Sir John Austin, 1st Baronet

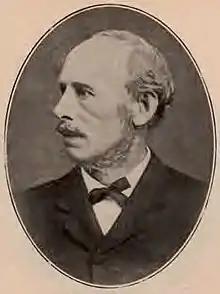
Sir John Austin

At the 1886 general election, he was elected as Member of Parliament for Osgoldcross in the West Riding of Yorkshire, defeating the sitting MP Sir John Ramsden, Bt. (a former Liberal who had joined the Liberal Unionist Party).